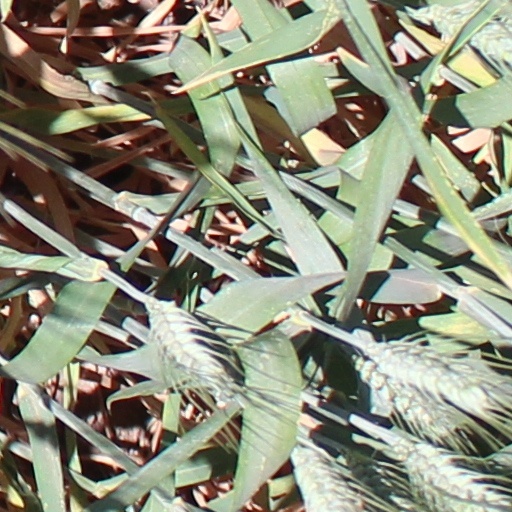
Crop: wheat